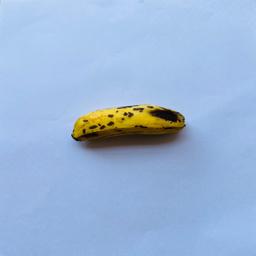
Banana variety: Sabri Kola